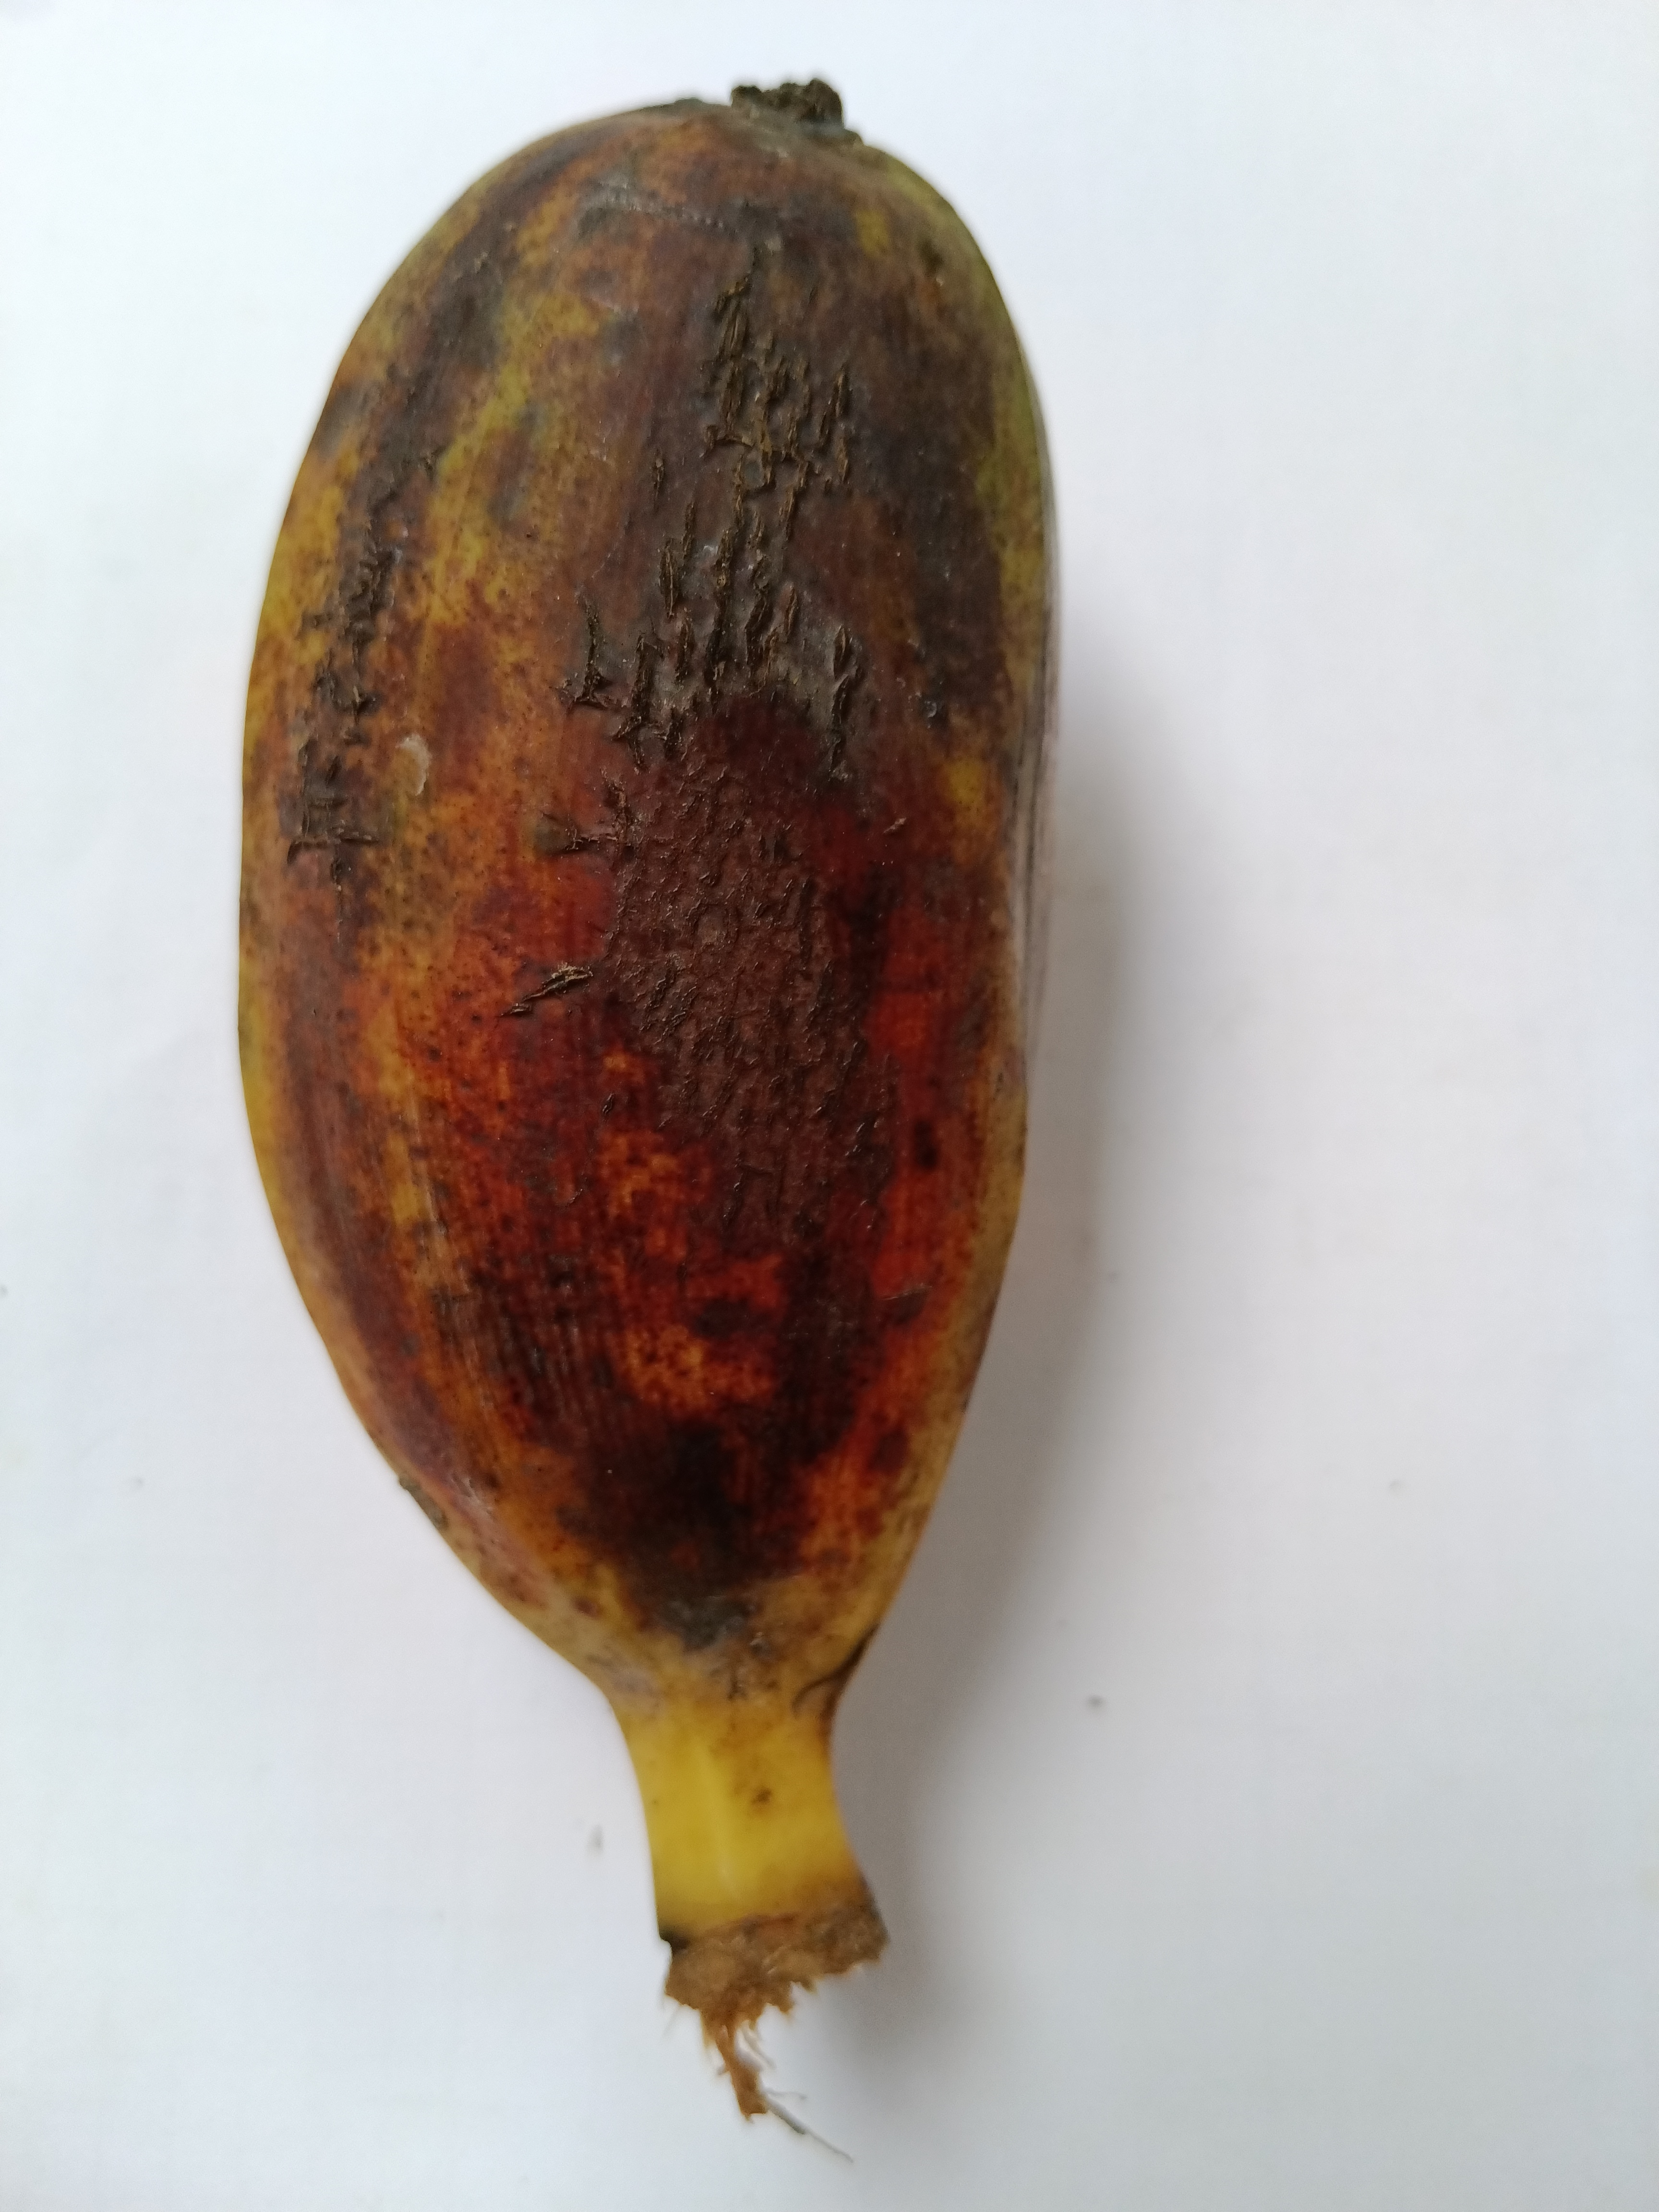
Banana variety: Bichi